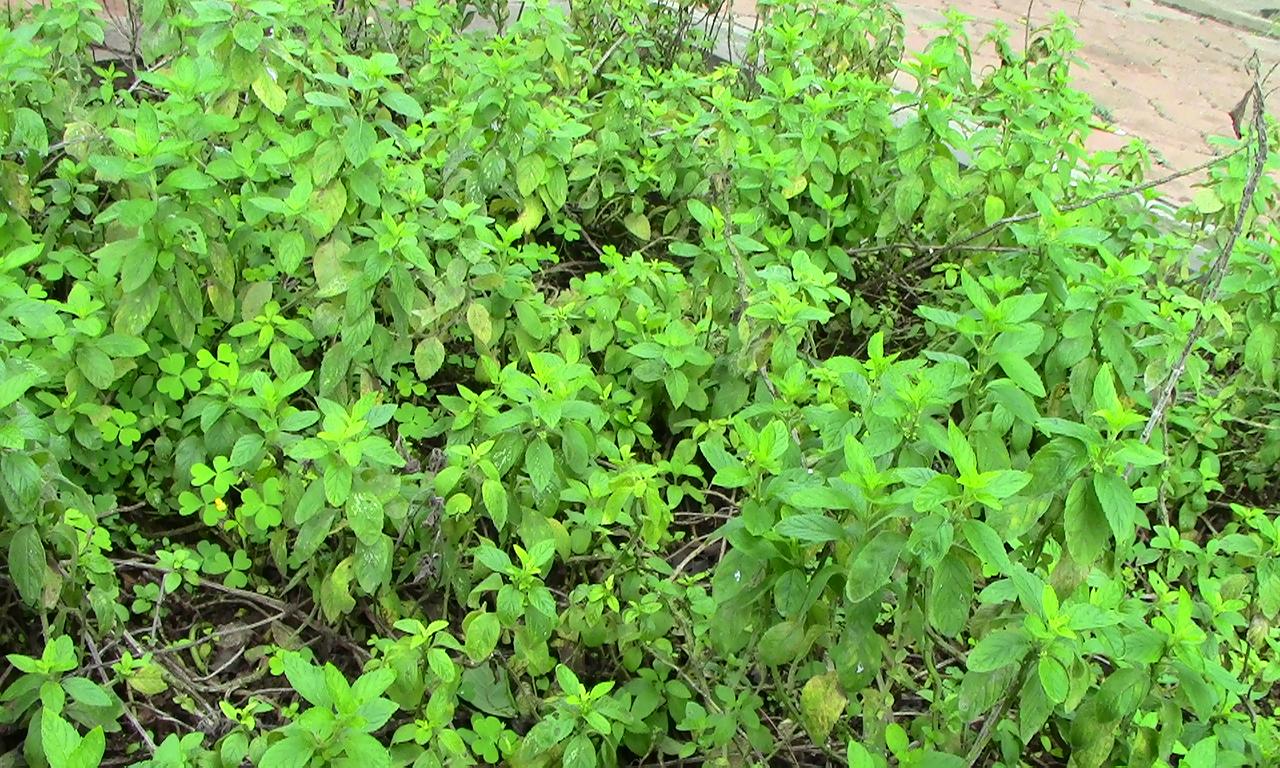
Label: Sunlight